Jerry Porter (American football)

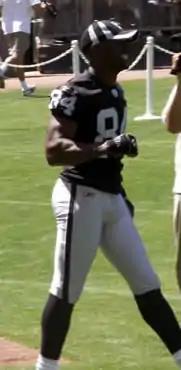
Porter during his tenure with the Oakland Raiders

Jerry Porter (born July 14, 1978) is an American former professional football player who was a wide receiver in the National Football League (NFL). He played college football for the West Virginia Mountaineers and was selected by the Oakland Raiders in the second round of the 2000 NFL draft. Porter also played for the Jacksonville Jaguars.